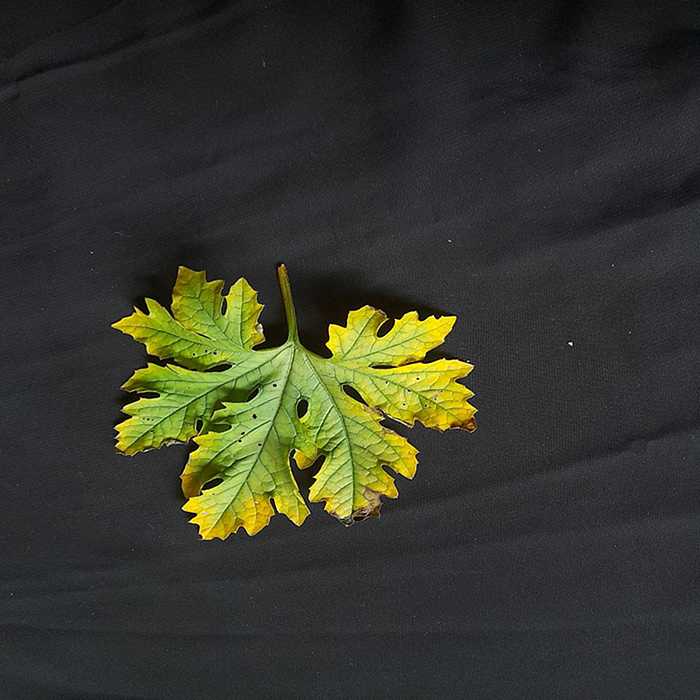
Plant: Bitter Gourd
Label: Fusarium wilt